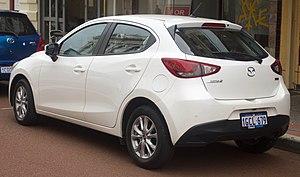
La Mazda 2 est un modèle de berline citadine du constructeur automobile japonais Mazda. La Mazda 2 a succédé à la Mazda 121. Elle est vendue sous le nom Demio au Japon.